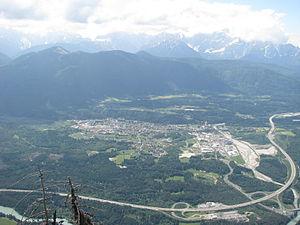
Arnoldstein est une commune autrichienne du district de Villach-Land en Carinthie. Elle se trouve à proximité immédiate du tripoint Autriche-Italie-Slovénie.